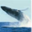
Label: whale